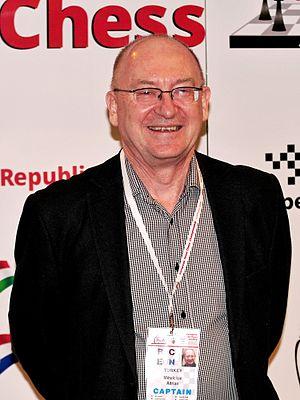
Adrian Bogdanovitch Mikhaltchichine est un joueur d'échecs slovène d'origine ukrainienne né à Lviv le 18 novembre 1954. Grand maître international depuis 1978, il a représenté l'Ukraine à l'Olympiade d'échecs de 1992 à Manille.